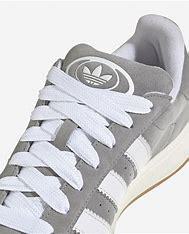
Brand: Adidas
Model: Campus 00S